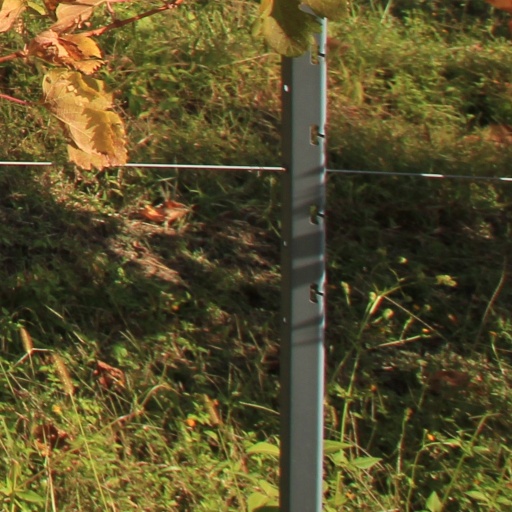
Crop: grape